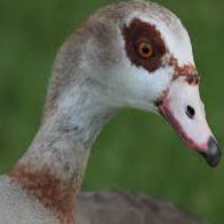
Species: EGYPTIAN GOOSE
Scientific name: ALOPOCHEN AEGYPTIACA
ImageNet parent category: goose